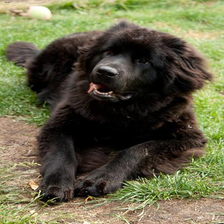
Species: dog
Breed: newfoundland